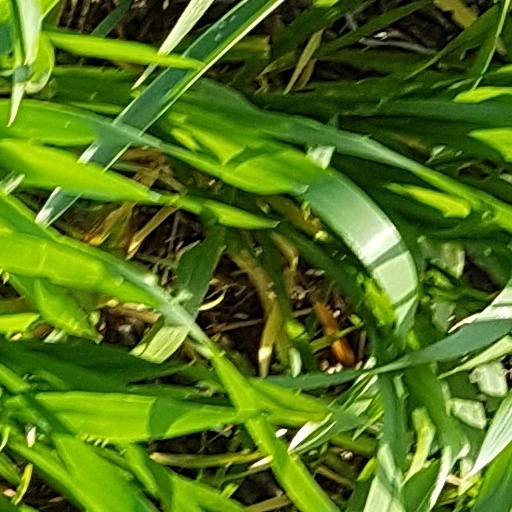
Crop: wheat